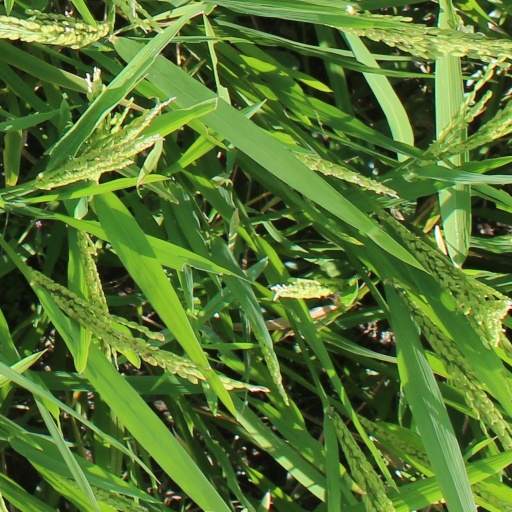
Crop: rice